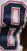
Number: 8